Pearce Family Cemetery

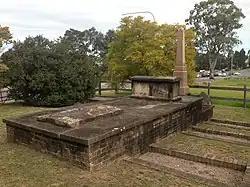
Graves in Pearce Family Cemetery

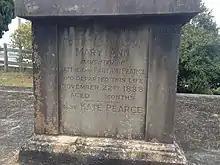
Memorial for Mary Anne Pearce in the Pearce Family cemetery

The Pearce Family Cemetery is a heritage-listed former farming land and now cemetery located at 257 Seven Hills Road, Bella Vista in The Hills Shire local government area of New South Wales, Australia. It is also known as the Pearce Cemetery. The property is privately owned. It was added to the New South Wales State Heritage Register on 2 April 1999.